The Iron Sheik and Nikolai Volkoff

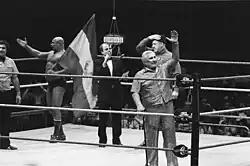
Iron Sheik (second-to-last left) and Volkoff (rear right) alongside manager Freddie Blassie (front right) in the mid 1980s

Part of the pair's regular entrance consisted of waving the flags of Iran and the Soviet Union, then demanding that the crowd be quiet and "show respect" while Volkoff sang a throaty version of the Soviet national anthem, a demand that usually only attracted boos from the usually pro-American crowds. Sheik then usually grabbed the mic and said "Iran number 1, Russia number 1, USA - HACK-POOIE!" (which was followed by a simulated spitting act). It was all designed (very successfully) to get major heat from the crowd. On May 11, 1985, at the first "Saturday Night's Main Event", Sheik, Volkoff, and George Steele were defeated by the team of Windham, Rotunda, and Ricky Steamboat. Windham and Rotundo would win back the belts from Sheik and Volkoff.